Alfonso XII

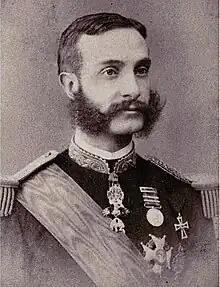
Formal portrait, 1875

Alfonso XII (Alfonso Francisco de Asís Fernando Pío Juan María de la Concepción Gregorio Pelayo de Borbón y Borbón; 28 November 185725 November 1885), also known as El Pacificador (Spanish: the Peacemaker), was King of Spain from 29 December 1874 to his death in 1885.